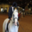
Label: horse